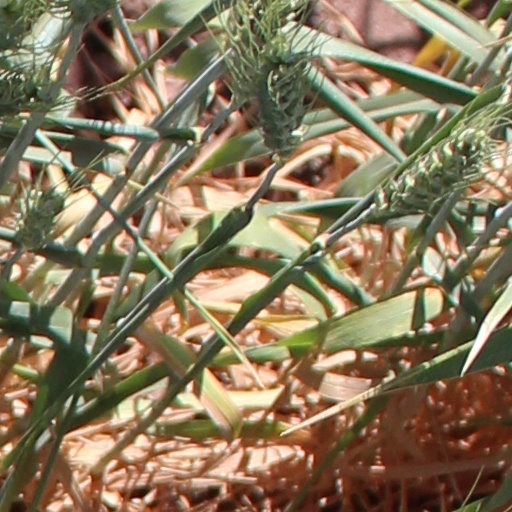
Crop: wheat